Lithuanian book smugglers

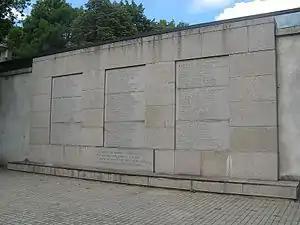
Book Smugglers' Wall

After the Polish-Lithuanian insurrection of 1863, the Russian Imperial government intensified its efforts to Russify the Lithuanian population and alienate it from its historic roots, including the Roman Catholic faith, which had become widespread during the years of the Polish–Lithuanian Commonwealth.